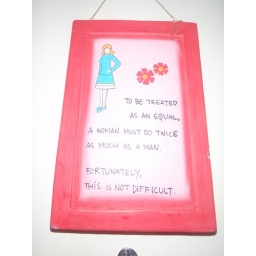
in the toilet of the beach restaurant